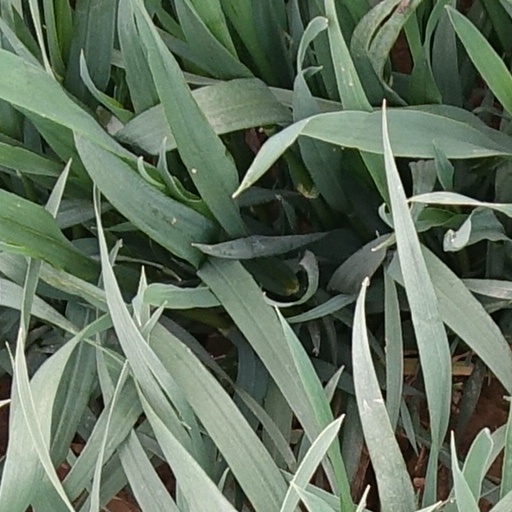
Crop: wheat